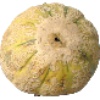
Label: Cantaloupe 2